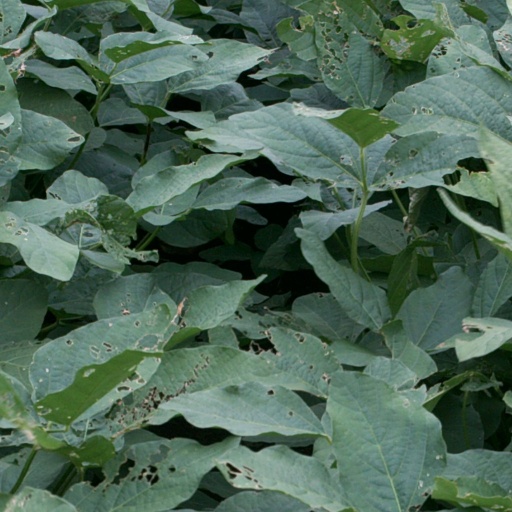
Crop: soybean